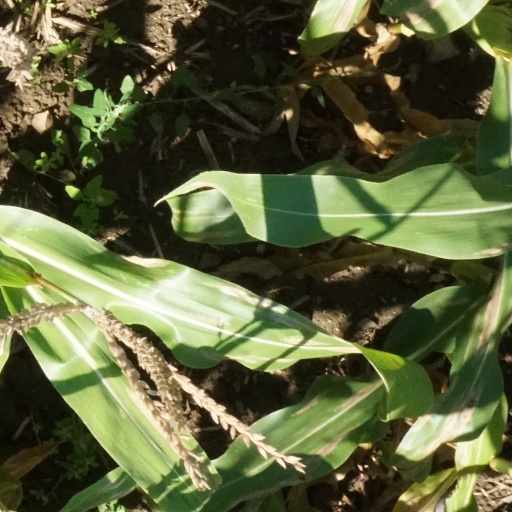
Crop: maize; corn